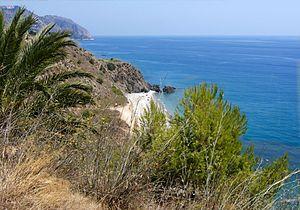
Vue typique de la Costa Tropical face à la Méditerranée, près de Salobrena, Andalousie, Espagne du sud.